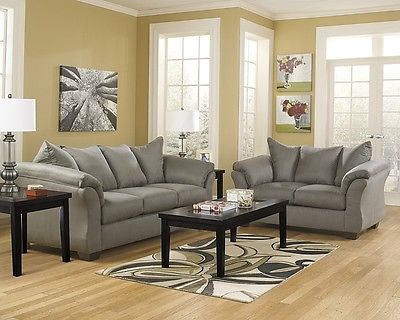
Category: sofa